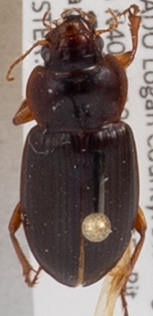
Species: Amara carinata
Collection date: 2014-06-24
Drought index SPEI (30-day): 0.71
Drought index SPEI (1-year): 0.54
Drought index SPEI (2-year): -1.01